Napoleon III

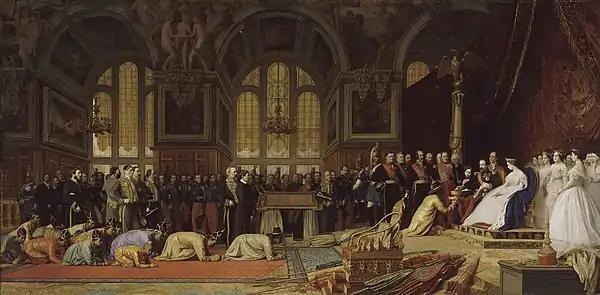
Reception of the Siamese ambassadors by Napoleon III at the palace of Fontainebleau, 27 June 1861 (painting by Jean-Léon Gérôme)

Soon after becoming emperor, Napoleon III began searching for a wife to give him an heir. He was still attached to his companion Harriet Howard, who attended receptions at the Élysée Palace and traveled around France with him. He quietly sent a diplomatic delegation to approach the family of Princess Carola of Vasa, the granddaughter of deposed King Gustav IV Adolf of Sweden. They declined because of his Catholic religion and the political uncertainty about his future, as did the family of Princess Adelheid of Hohenlohe-Langenburg, a niece of Queen Victoria.